Rotterdamse Kunstkring

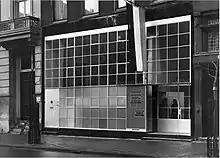
Building of the Rotterdamsche Kunstkring in 1933

The Rotterdamsche Kunstkring (RKK) was an association in the Dutch city of Rotterdam, for and by artists and art lovers. Its members included visual artists, architects, writers, recitalists, photographers, musicians and designers.